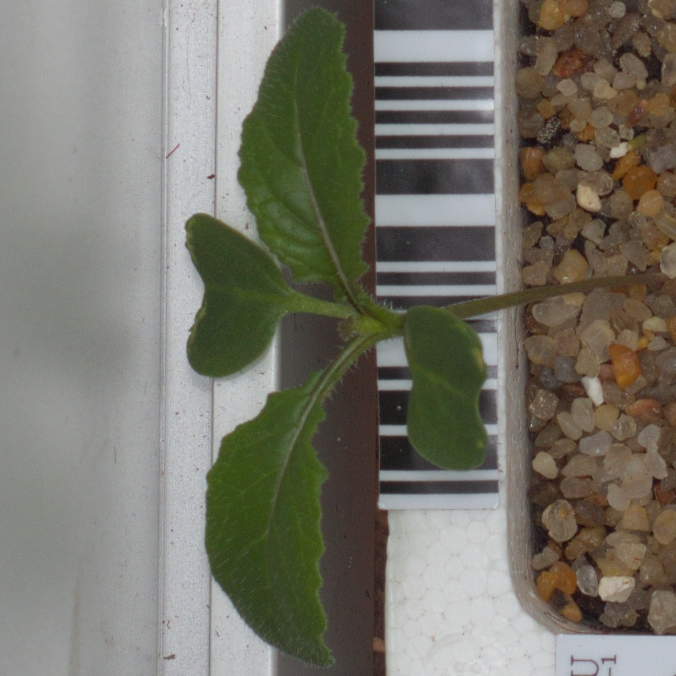
Label: charlock